Kaohsiung Japanese School

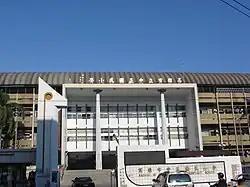
Jhong-Jheng Elementary School, which houses the Kaohsiung Japanese School

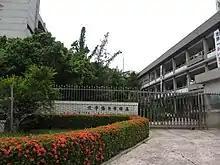
Former campus in Sanmin District

The Kaohsiung Japanese School is a Japanese international school on the campus of Kaohsiung Municipal Lingya District Jhong-Jheng Elementary School in Lingya District, Kaohsiung, Taiwan in the Republic of China.